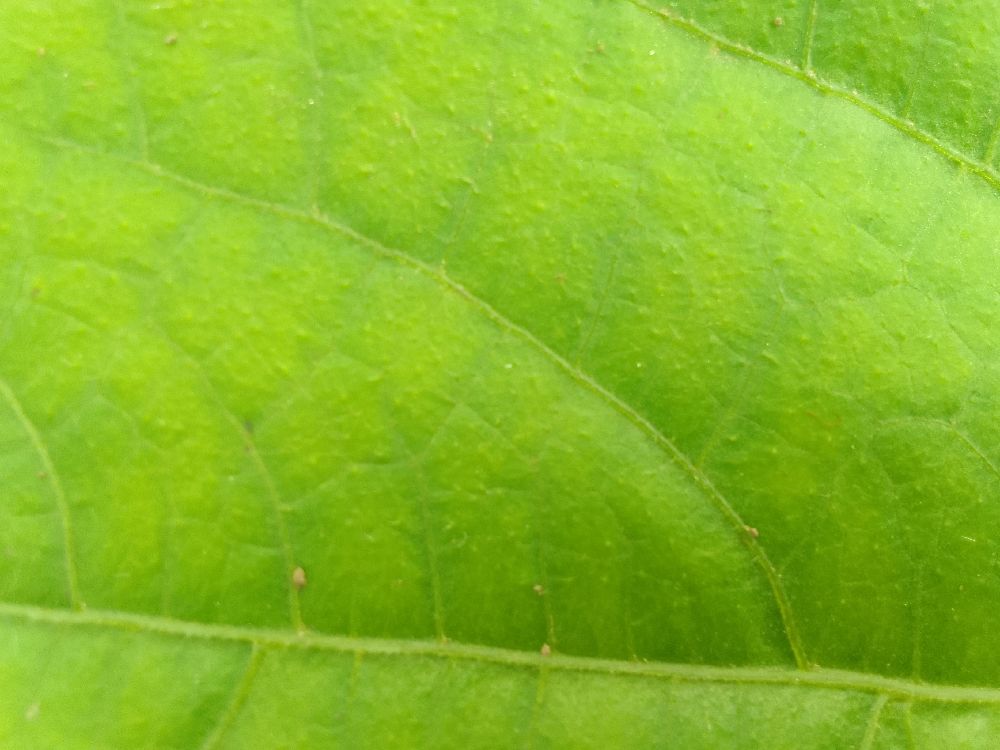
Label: healthy